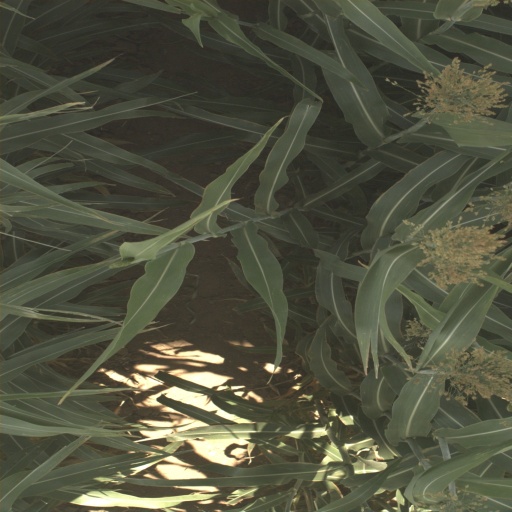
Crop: sorghum